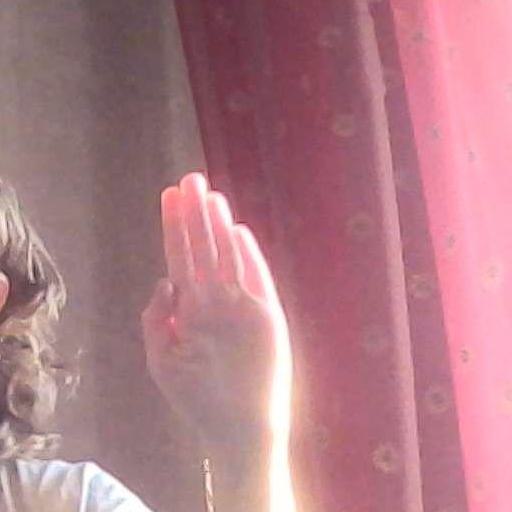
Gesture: stop